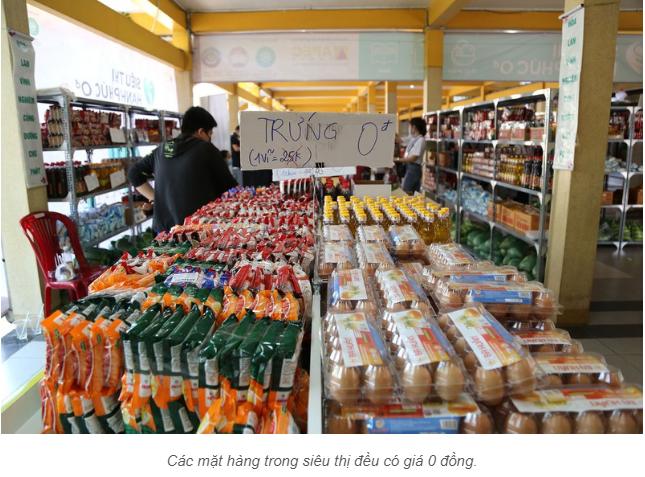
có một người đàn ông đang đứng bên cạnh quầy hàng